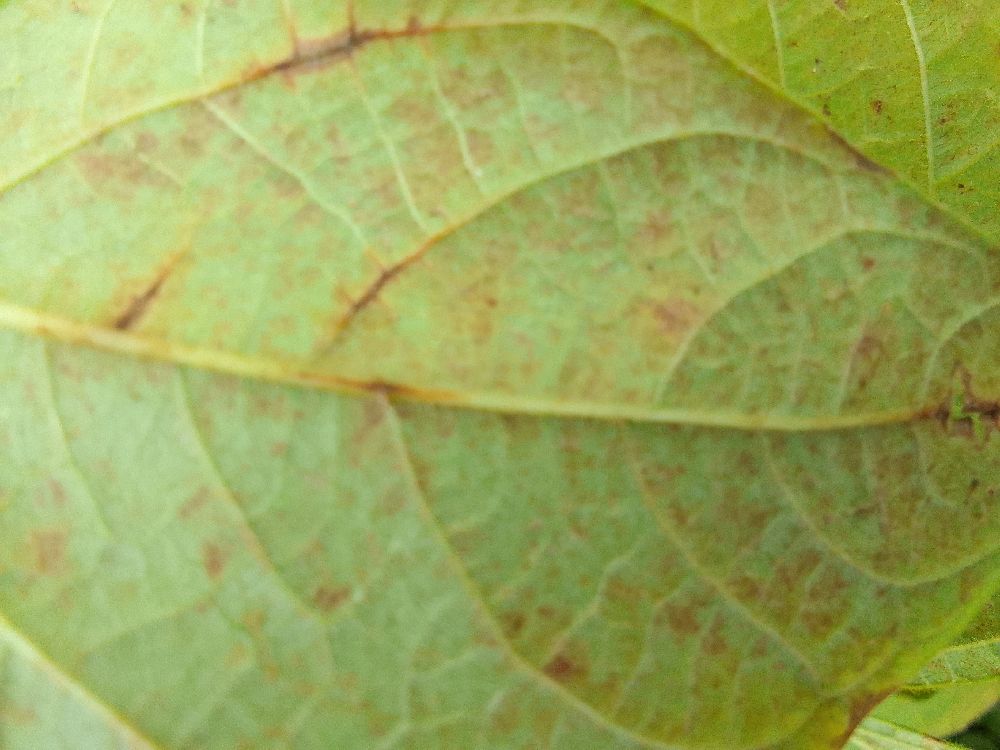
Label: anthracnose